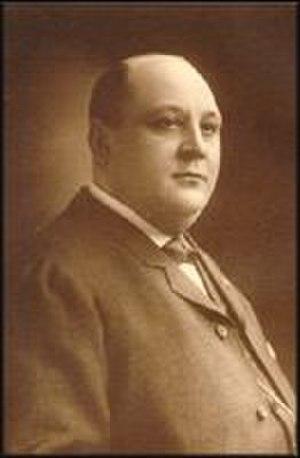
Chicago /ʃi.ka.ɡo/ est la troisième ville des États-Unis par sa population et est située dans le Nord-Est de l'État de l'Illinois. C'est la plus grande ville de la région du Midwest, dont elle forme le principal centre économique et culturel. Chicago se trouve sur la rive sud-ouest du lac Michigan, un des cinq Grands Lacs d'Amérique du Nord. Les rivières Chicago et Calumet traversent la ville.